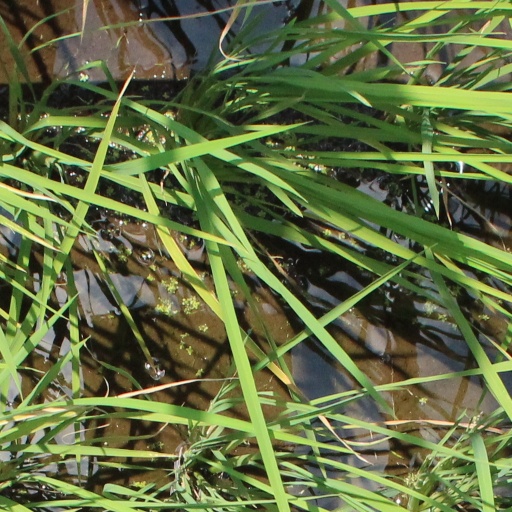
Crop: rice